Seisdon

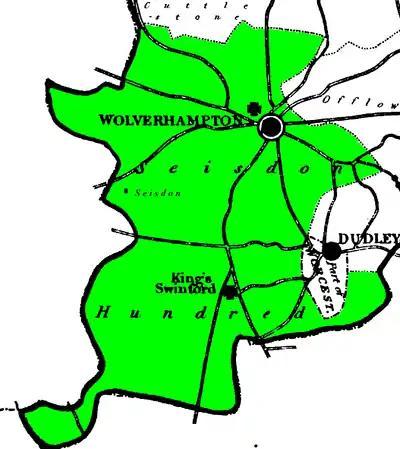
Seisdon Hundred showing location of Seisdon

The Hundred presented a great diversity of soil and scenery. It was rich in coal, ironstone, lime, and freestone, and renowned for its extensive mines and iron works, and for the manufacture of a great variety of articles in iron, steel, and other metals.